Andrew Triggs Hodge

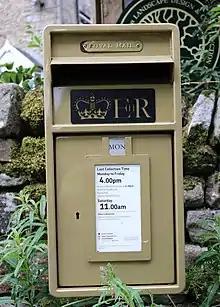
Gold postbox for Andrew Triggs Hodge in Hebden

Hodge has been a member of Molesey Boat Club since 2000 when he moved to London.